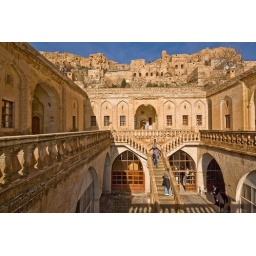
The post office in Mardin has a nice view of the castle on the summit of the mountain above.